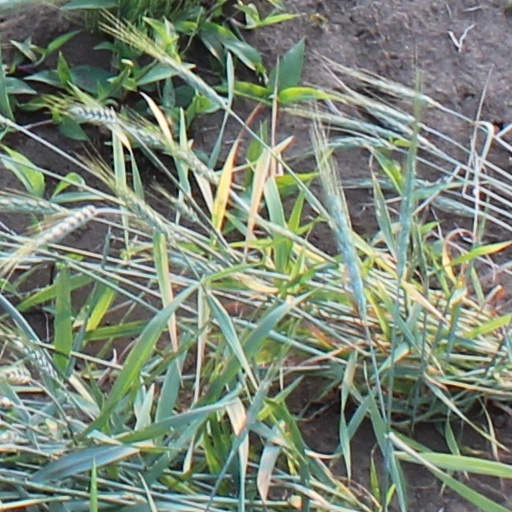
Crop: wheat